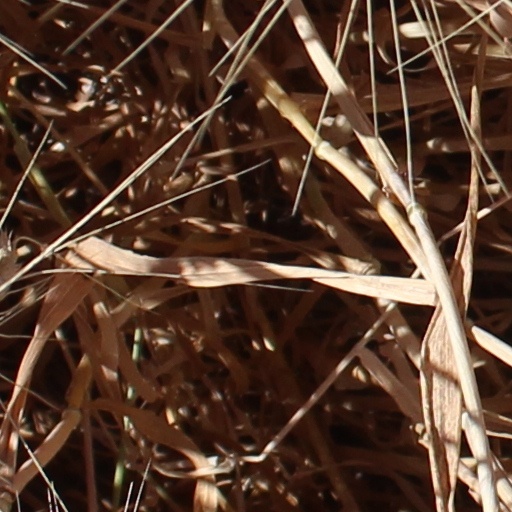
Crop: wheat